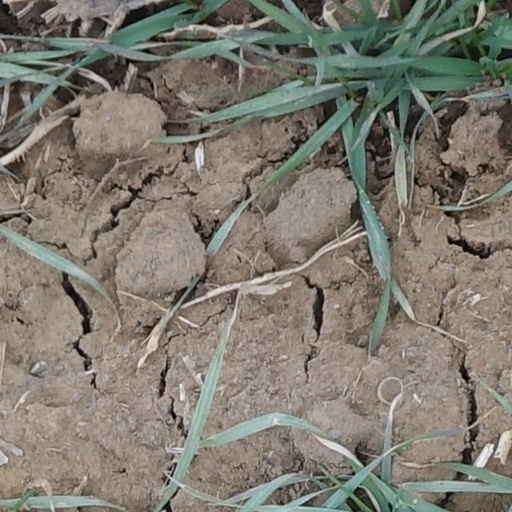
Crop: wheat